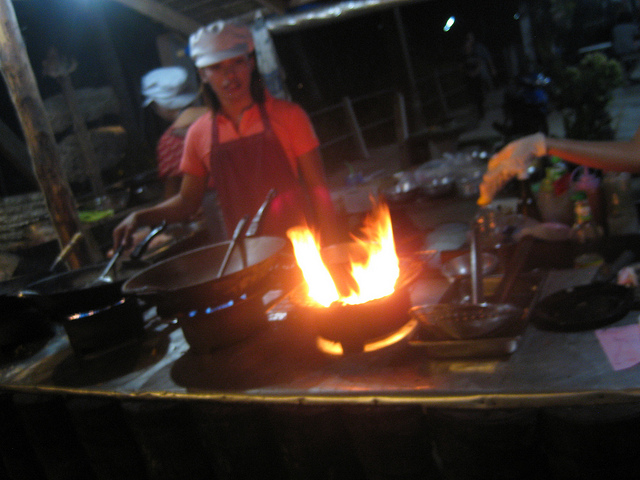
user: Given an image and a question. Answer the question in a short answer. Question: What is the name of the clothing she is wearing to protect their clothing while cooking? Short Answer:
assistant: apron